Renault 9 and 11

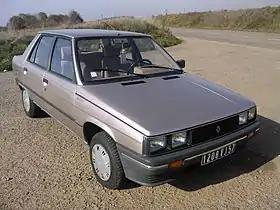
Phase 1 Renault 9

The Renault 9 and Renault 11 are small family cars produced by the French manufacturer Renault from 1981 to 1989 in saloon (Renault 9) and hatchback (Renault 11) configurations — both were styled by the French automobile designer, Robert Opron.